Igor Butman

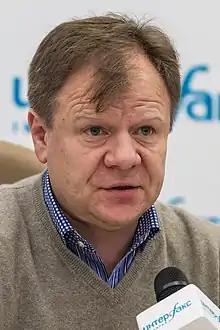
Igor Butman in 2016

Igor Mikhailovich Butman (born 27 October 1961) is a Russian jazz saxophonist born in Leningrad, Soviet Union (now St. Petersburg, Russia) in 1961. Butman holds dual citizenship for both the United States and Russian Federation. He is considered to be a virtuoso saxophonist, and a skilled bandleader.